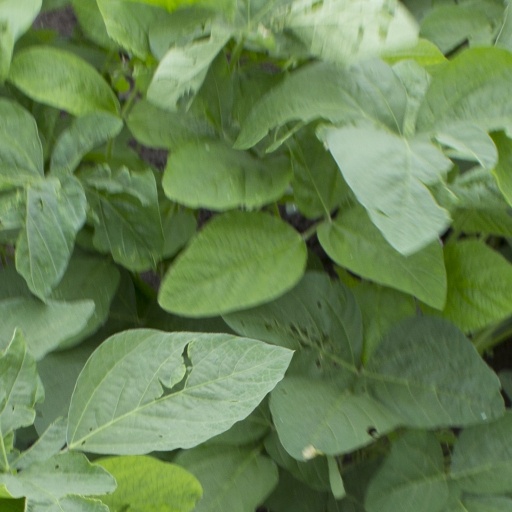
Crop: soybean